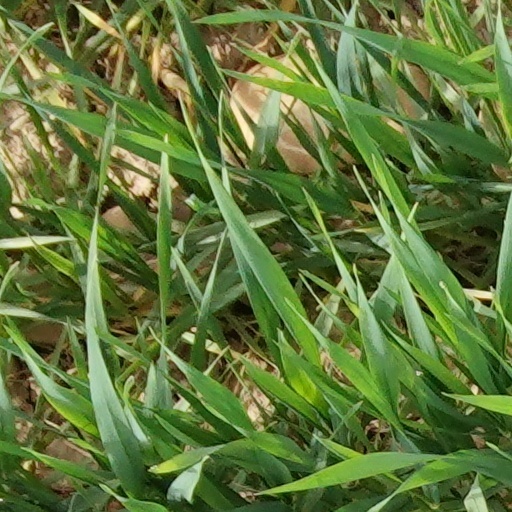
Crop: wheat